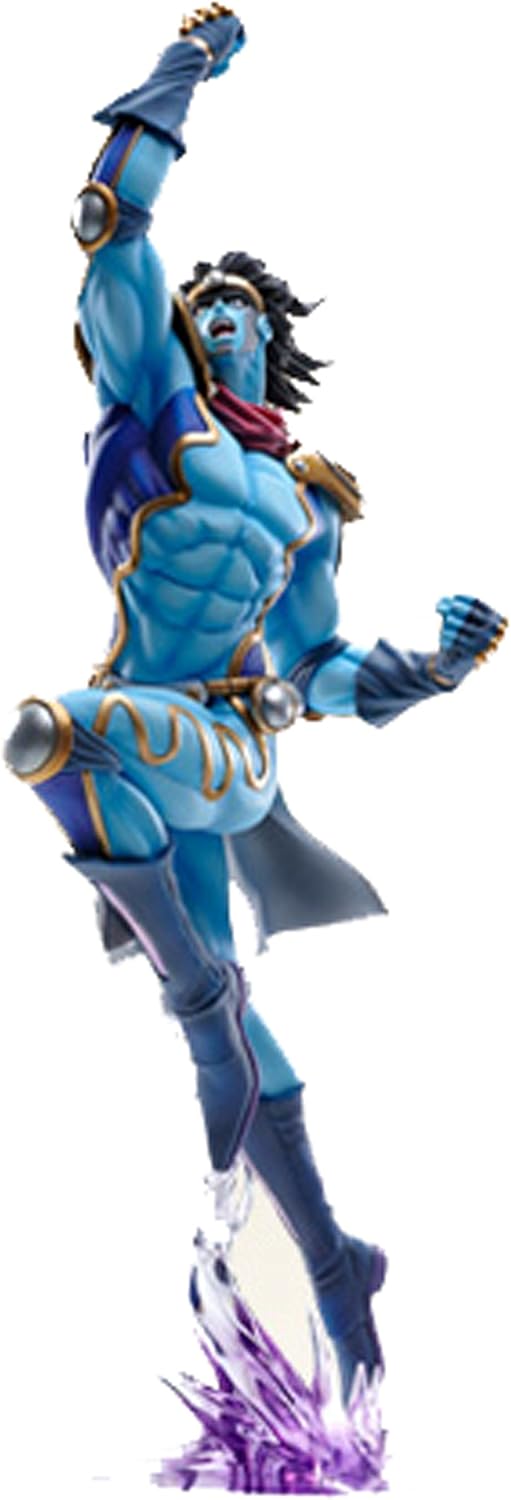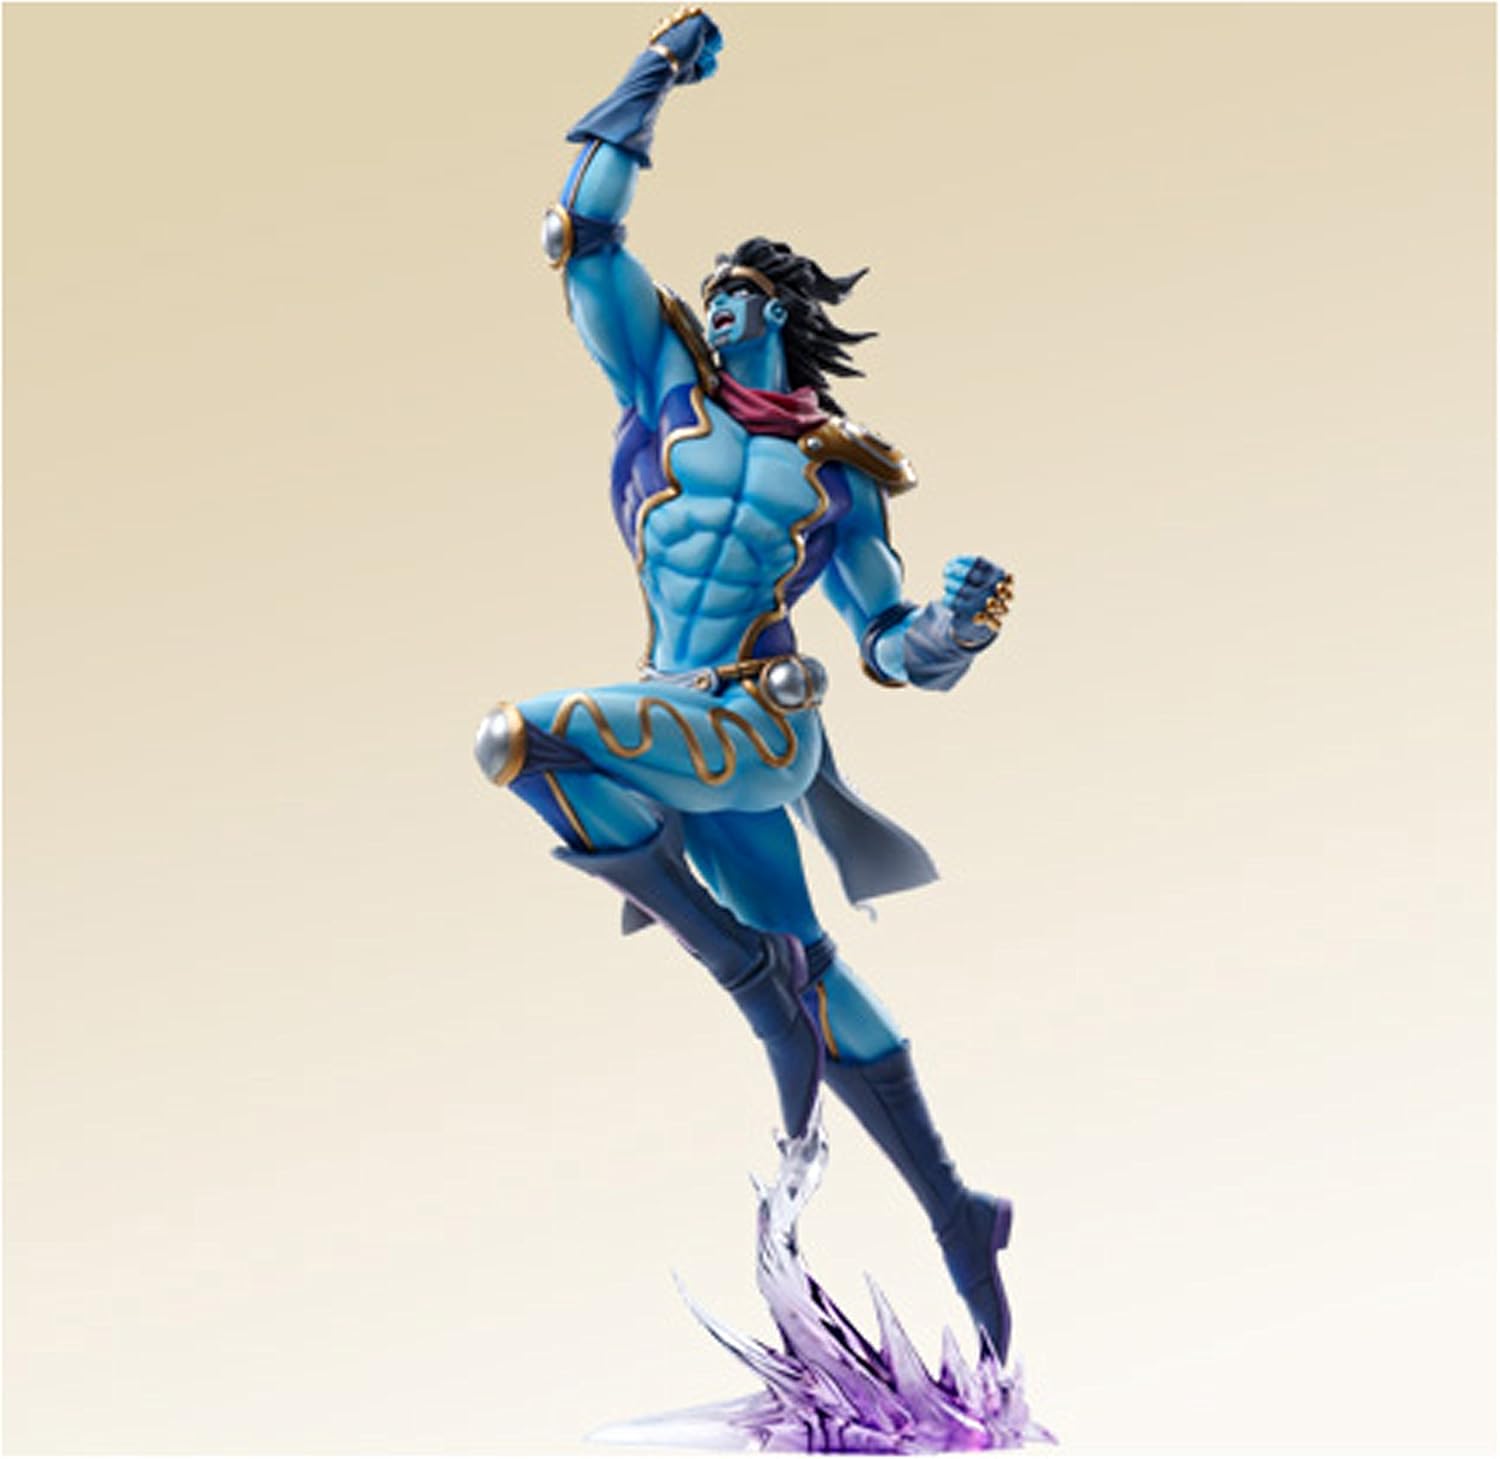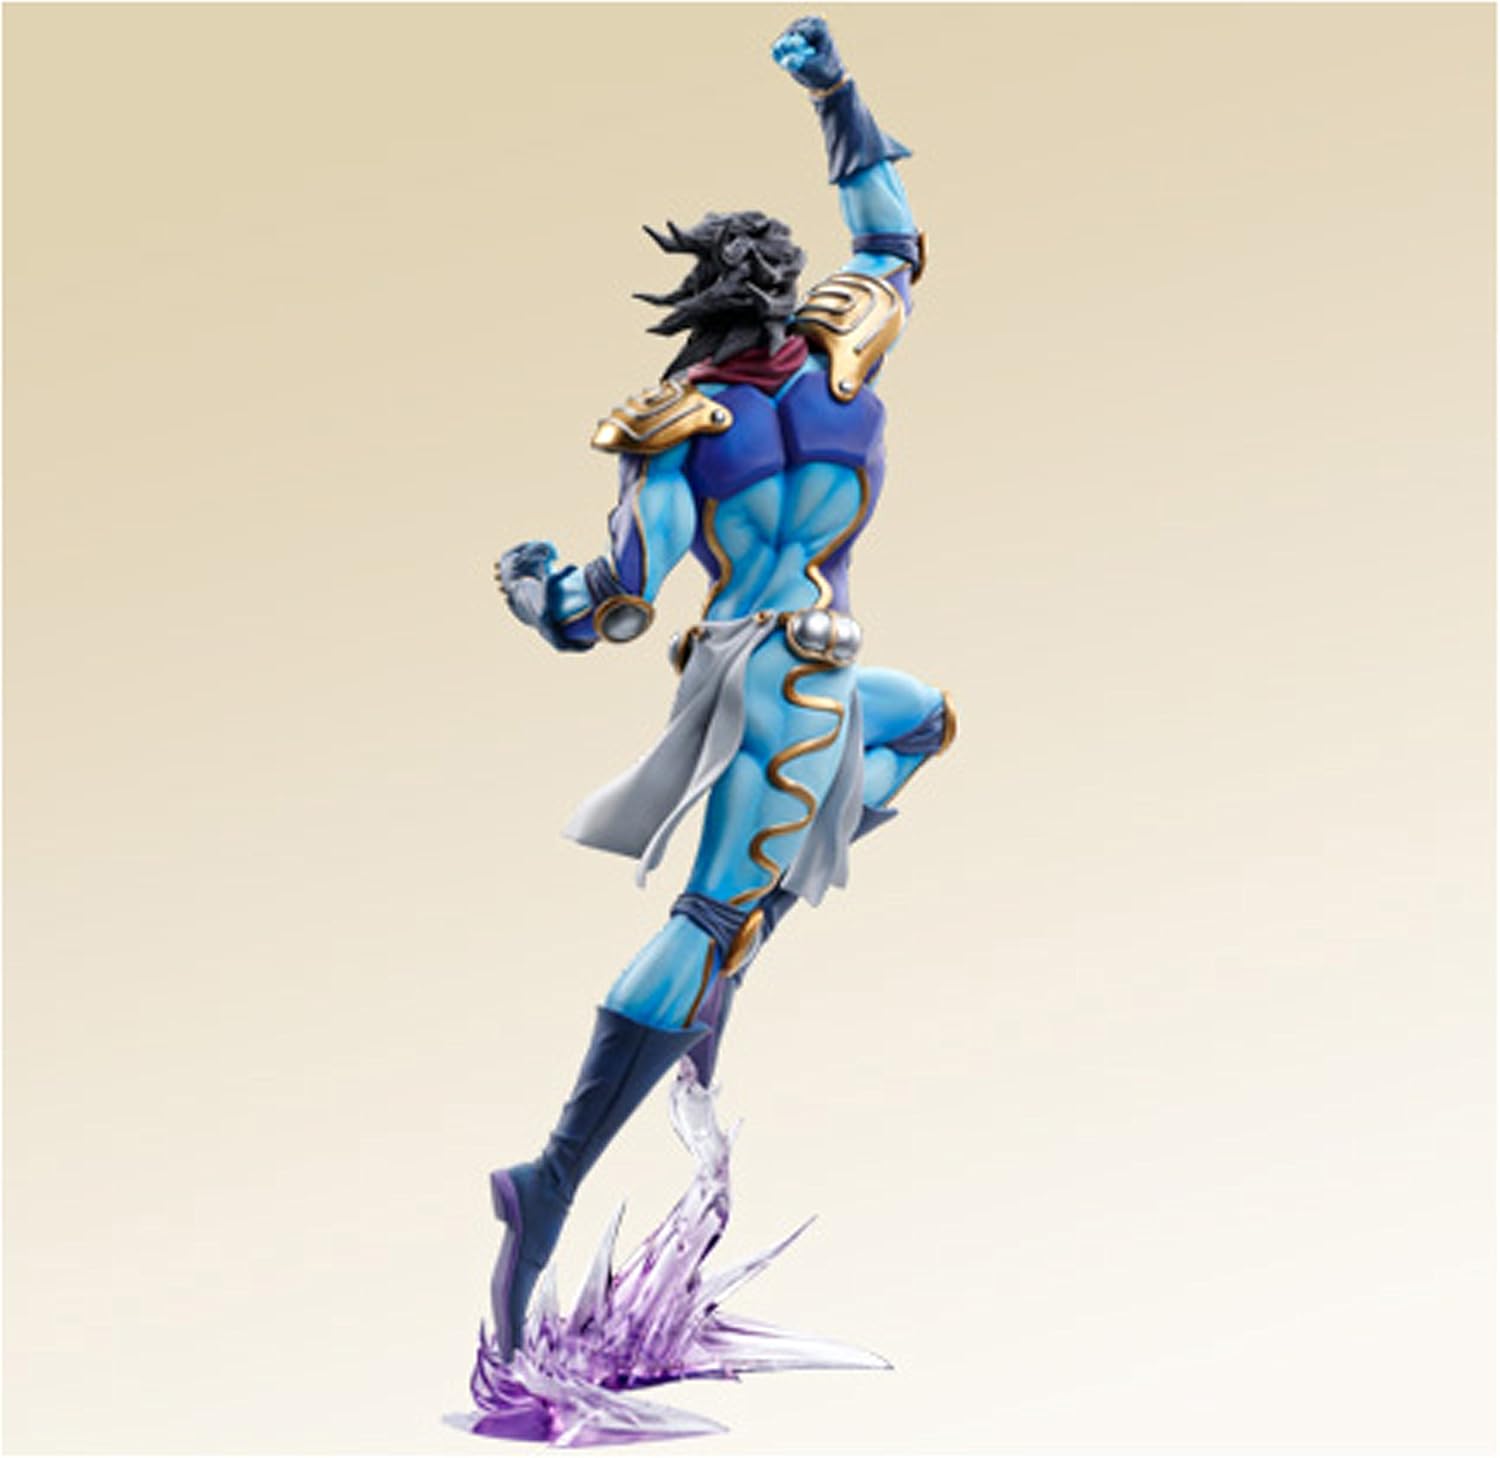
Di Morutobene Statue Legend [JoJo's Bizarre Adventure] Part.III Star Platinum Second (PVC Figure)
Category: Toys & Games
It will continue to expand around the fixed figure of "JoJo's Bizarre Adventure" series "Statue Legend" series, it is the uplifting second color stand boasts a steadfast popularity of "Star Platinum" has pushed up the appearance! Fist by muscle representation that has been shaped and densely bold posing and, representing the image of the powerful Star Platinum. It is painted in the color tones and blue popular, color ring, has become the clear material of purple effect parts of the feet. Commodity Description Studio: Di Benedetto Moruto Product Name: Statue Legend JoJo's Bizarre Adventure Part Three Star Platinum Second 27.
Features: (C)Hirohiko Araki & LUCKY LAND COMMUNICATIONS / Syueisya | Material: ABS, PVC